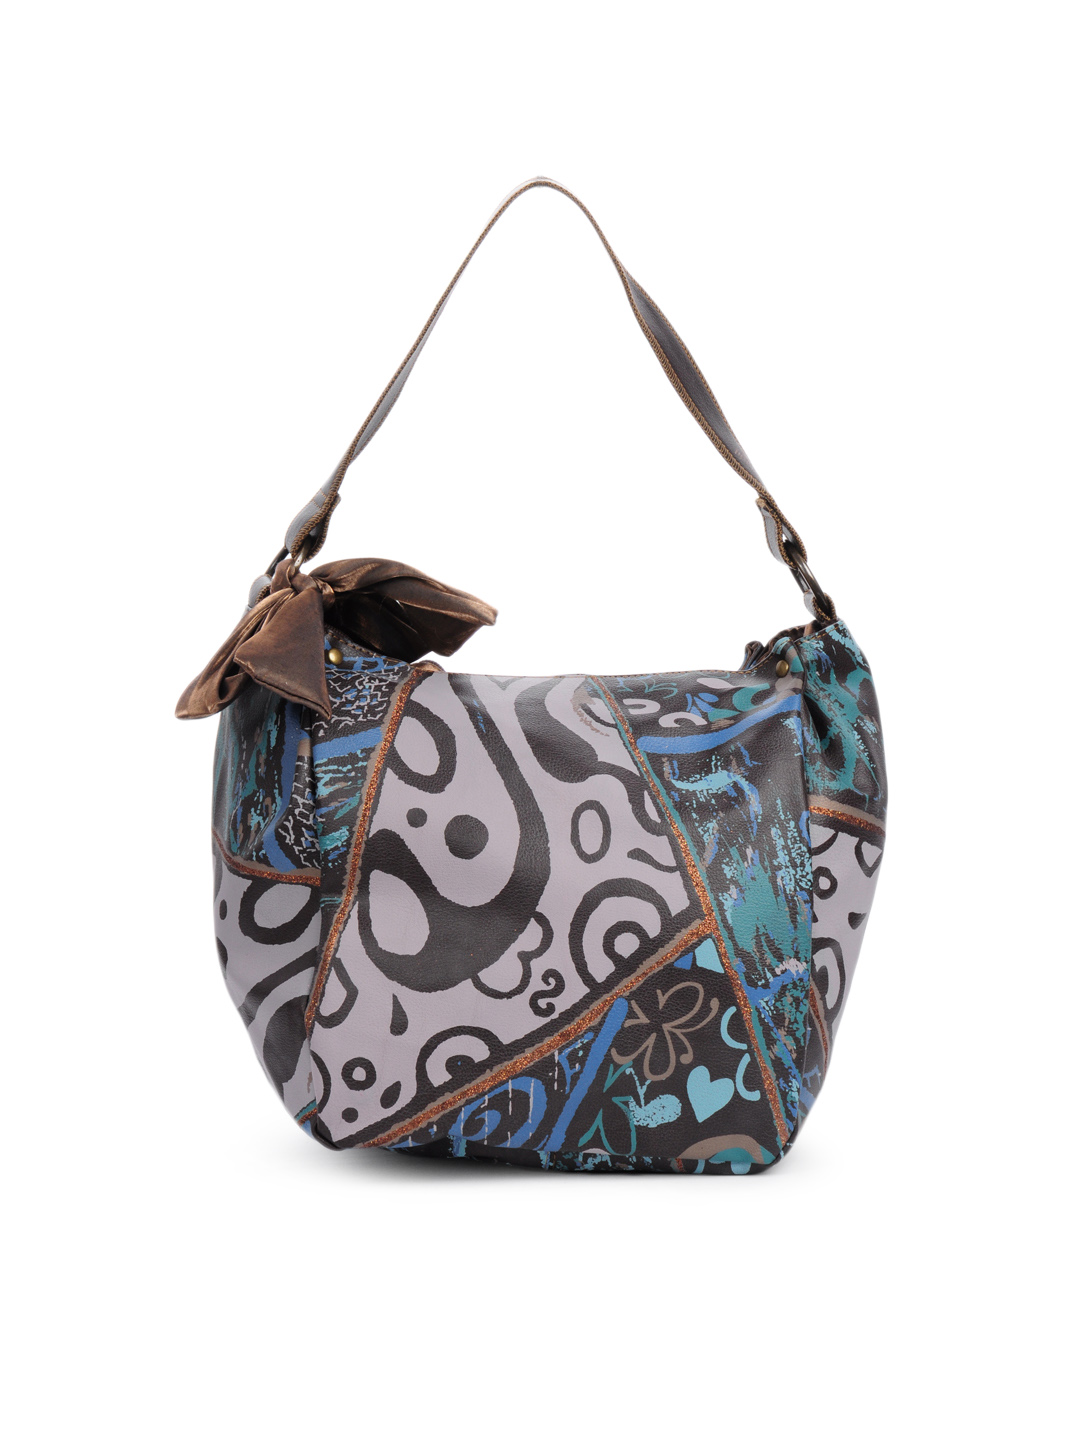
Baggit Women Golmaal Taj Brown Handbag
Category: Accessories / Bags / Handbags
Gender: Women
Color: Brown
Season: Winter 2015
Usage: Casual